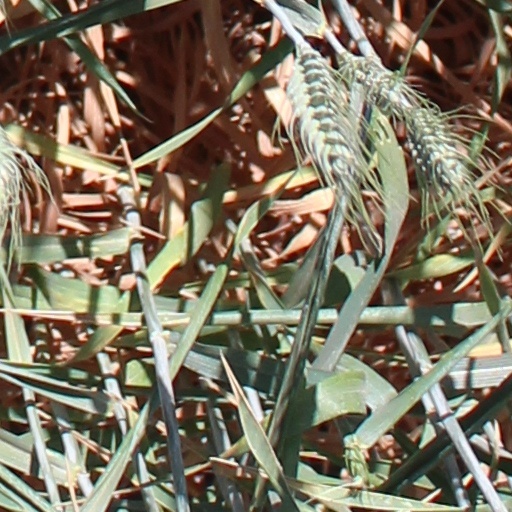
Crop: wheat